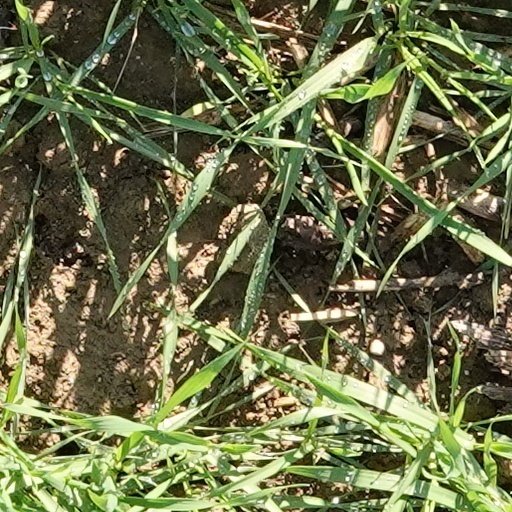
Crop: wheat